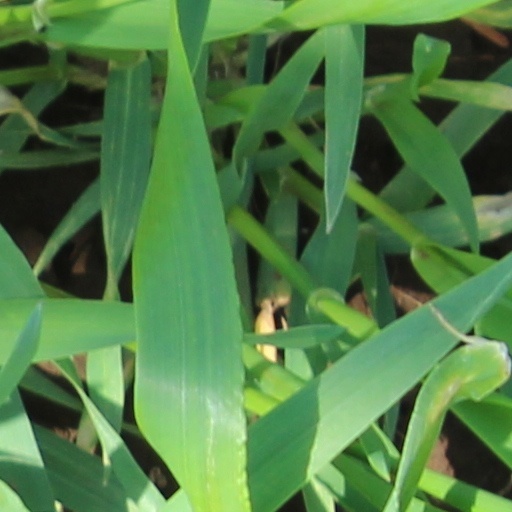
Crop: wheat